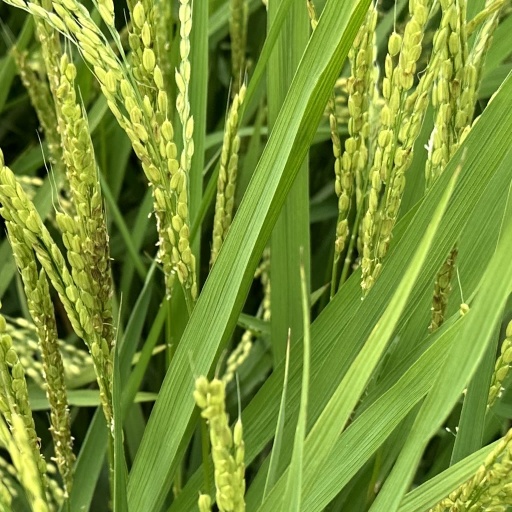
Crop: rice